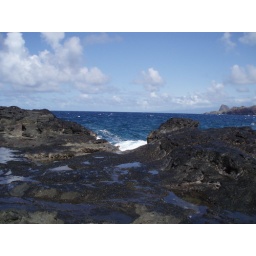
The sea looks incredibly blue against the black volcanic rock.